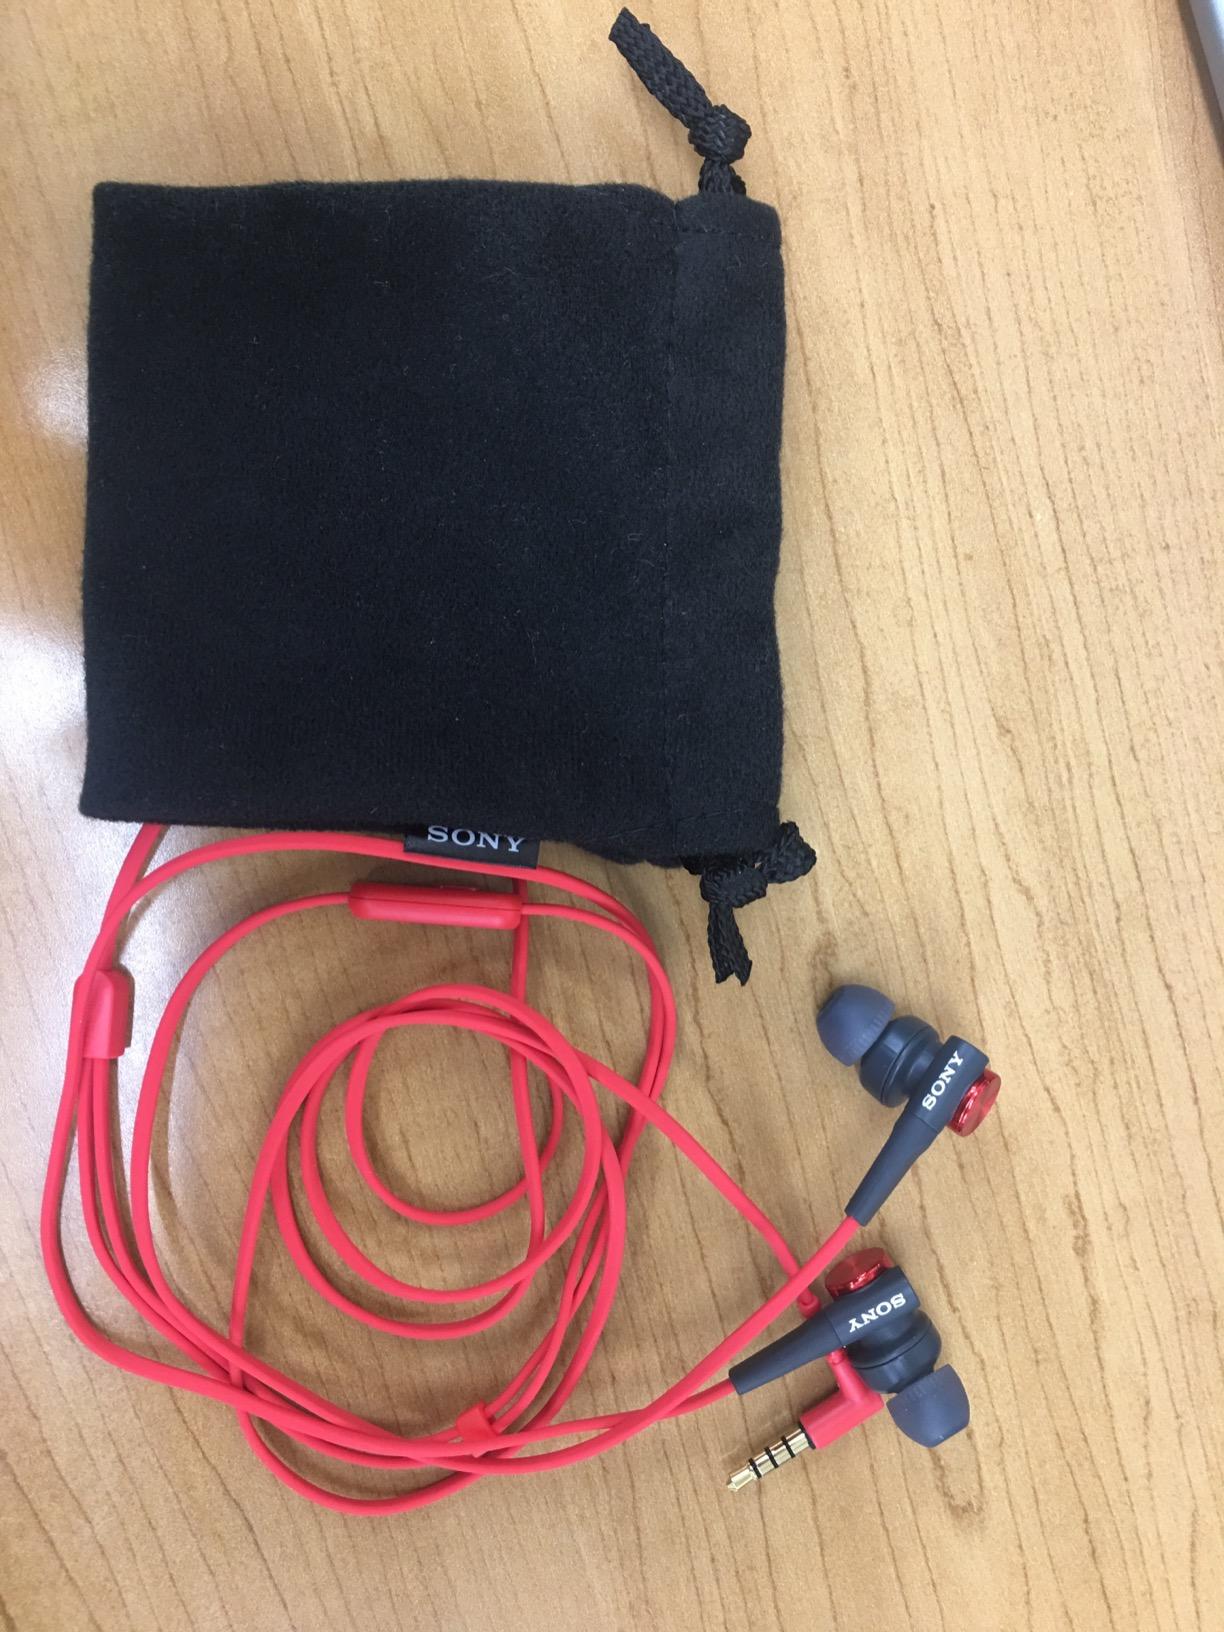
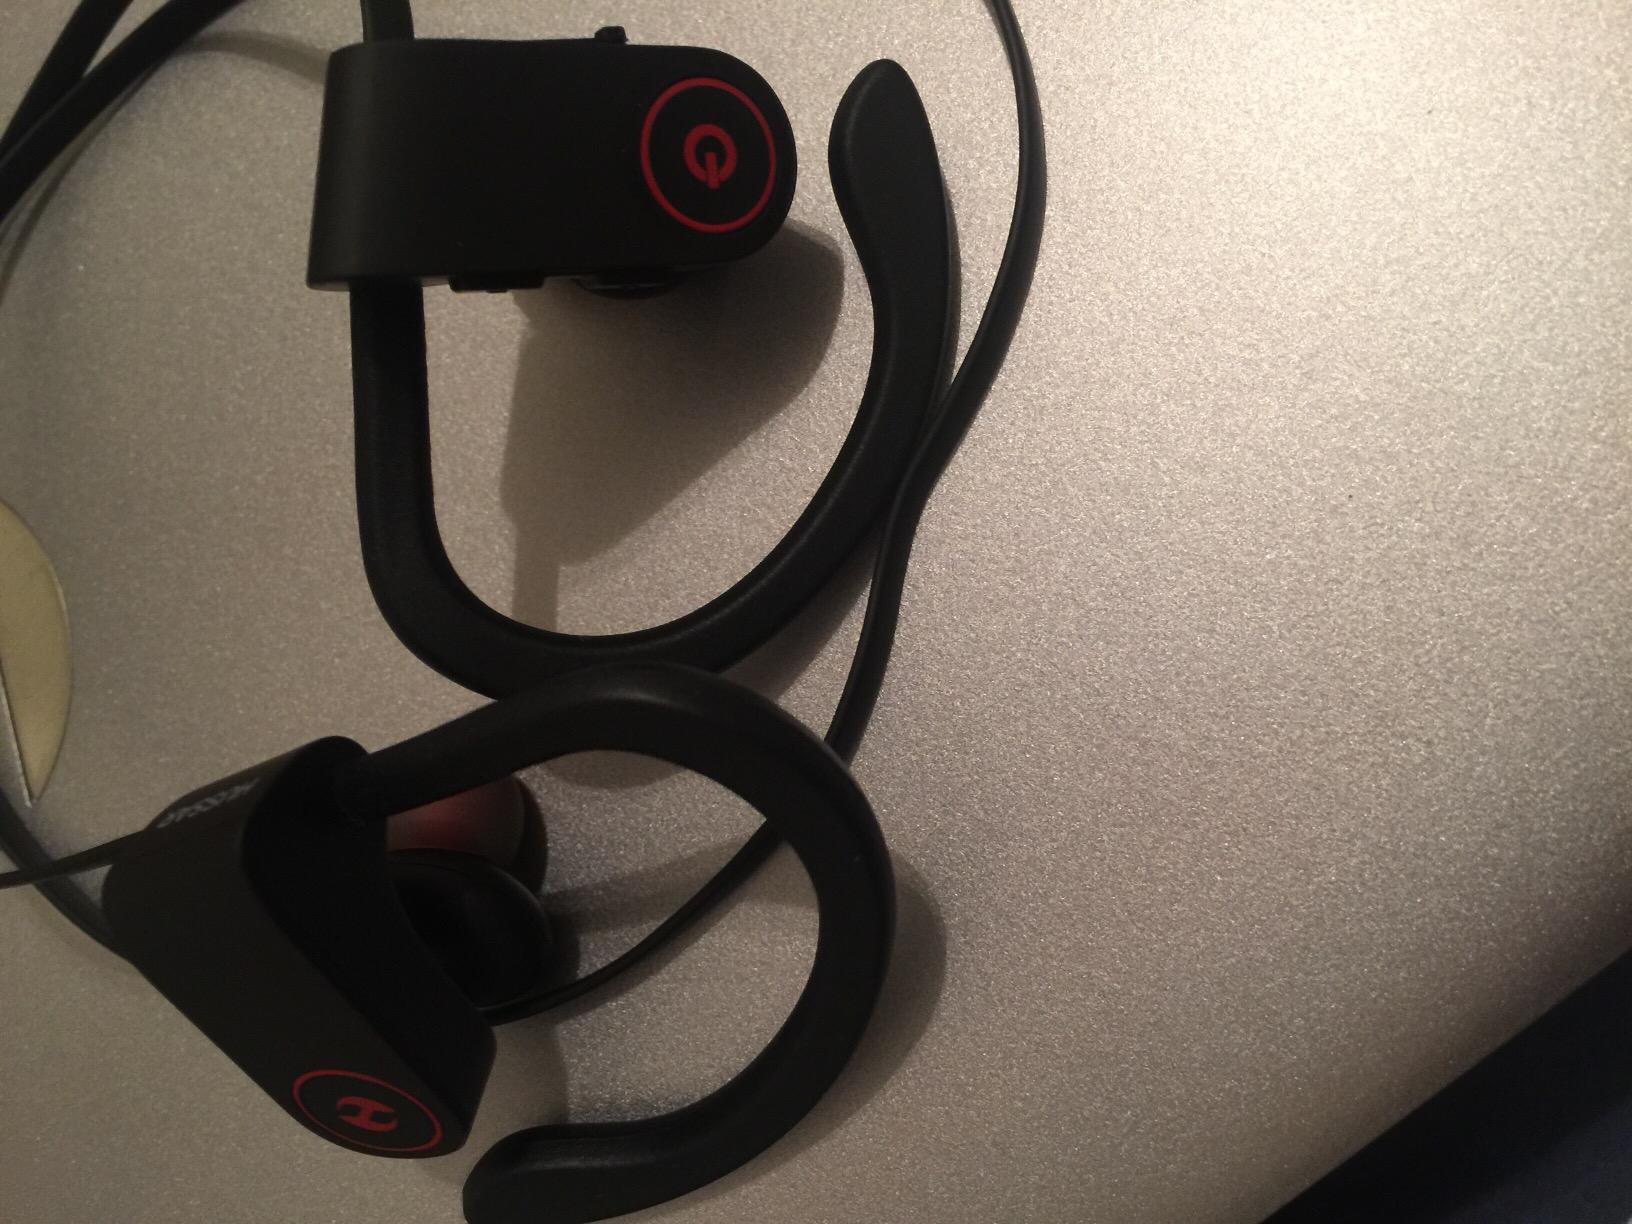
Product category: headphones
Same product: no